Frank B. Walsh

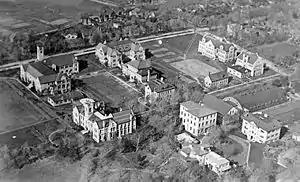
Queen's University

Walsh began his college education at Queen's University (Canada) in 1913. During his time at Queen's, Walsh had to enlist for World War I, where he became a lieutenant in the Canadian Army. Due to a wound at the Battle of Ypres, he was sent home with an honorable discharge. He then went to the University of Manitoba College of Medicine, where he received his medical degree in 1921.